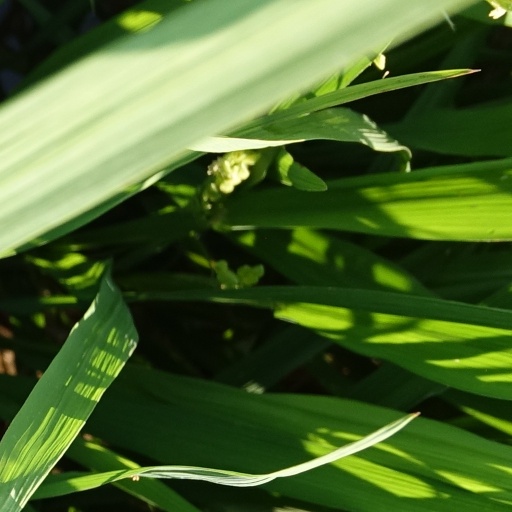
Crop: rice